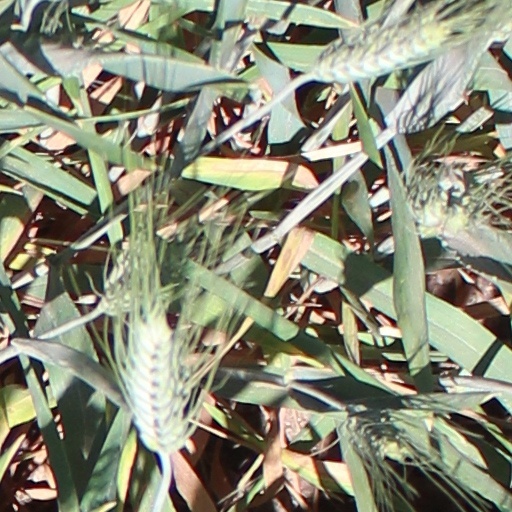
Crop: wheat